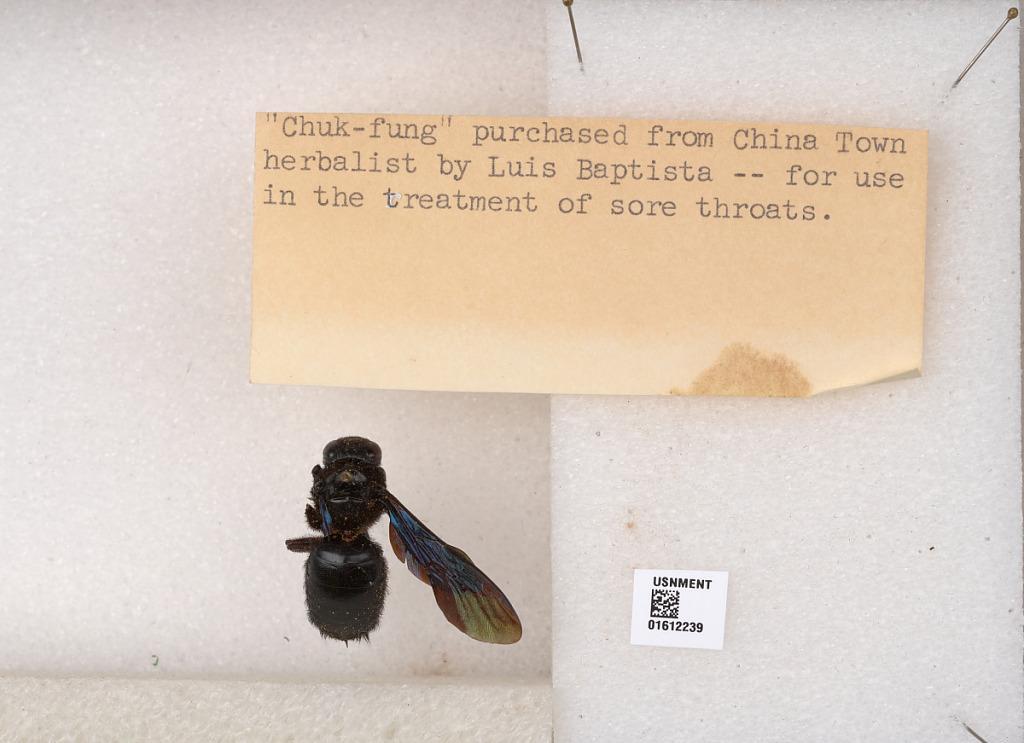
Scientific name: Xylocopa
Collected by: L. Baptista
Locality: China Town